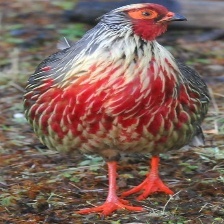
Species: BLOOD PHEASANT
Scientific name: ITHAGINIS CRUENTUS